Cottage flat

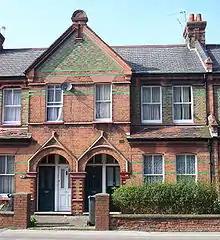
Cottage flats in Noel Park, London

Cottage flats, also known as four-in-a-block flats, are a style of housing common in Scotland, where there are single floor dwellings at ground level, and similar dwellings on the floor above. All have doors directly to the outside of the building, rather than into a 'close', or common staircase, although some do retain a shared entrance. The name 'cottage flats' is confusing as before the mid-1920s cottage housing referred to a single house, normally semi-detached, which contained living accommodation downstairs and bedrooms above. These were phased out by most urban local authorities as wasteful of space and economy after central government subsidies were reduced in the 1924 Housing Act.